James FitzGibbon

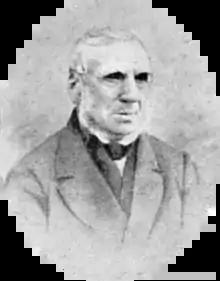
A portrait of FitzGibbon, likely an engraving

James FitzGibbon (16 November 1780 – 10 December 1863) was a public servant, prominent freemason of the masonic lodge from 1822 to 1826 (holding the highest position in Upper Canada of deputy provincial grand master), member of the Family Compact, and an Irish soldier in the British Army in Europe before and in the Canadas during the War of 1812 who received messages of warning from two Canadian folk heroes: Laura Secord (Ingersoll) and Billy Green.